Seitenbacher

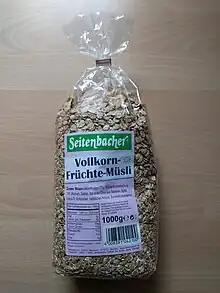
Cereal packaging by Seitenbacher

Seitenbacher offers various foods, including organic products. Cereal varieties make up the largest part of the range; it also offers pasta, sourdough, baking mixes, grain burgers, fruit gums, bars, seeds, snacks, chocolate cereals, honey, coffee, biscuits, soups, vitamin capsules and edible oils.